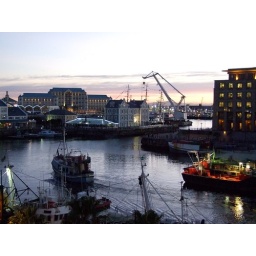
Sun sets on the water in Capetown Harbour as boats move along the water way and buildings light up for the night.